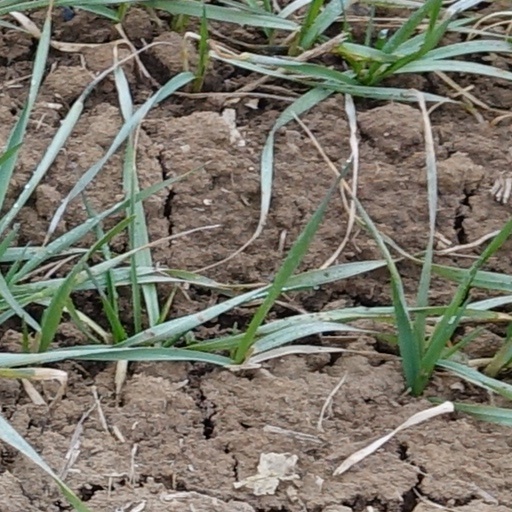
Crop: wheat